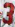
Number: 3